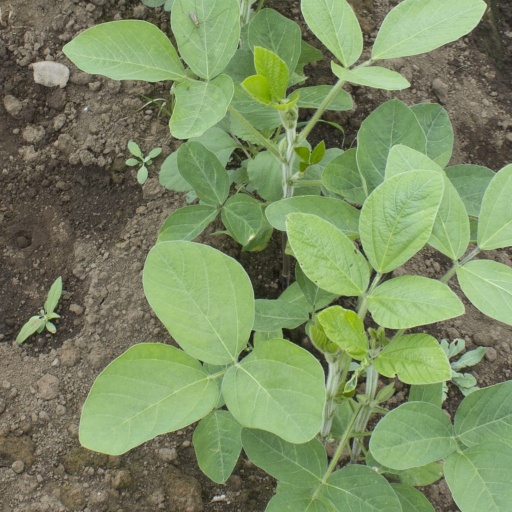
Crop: soybean